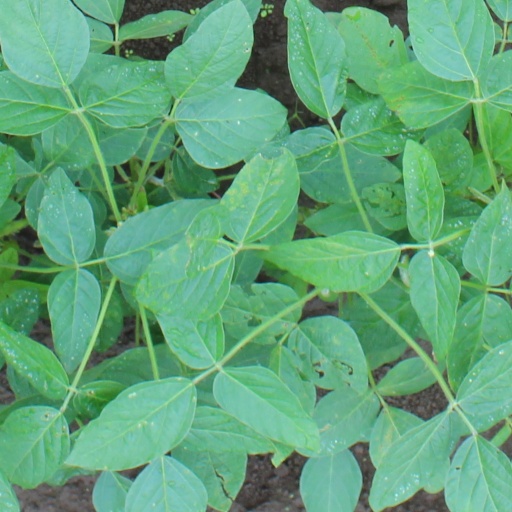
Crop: soybean